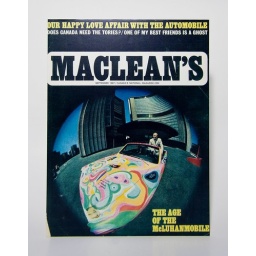
September 1967 issue. I'm pretty sure I saw that car in person when I was in London a couple years back.